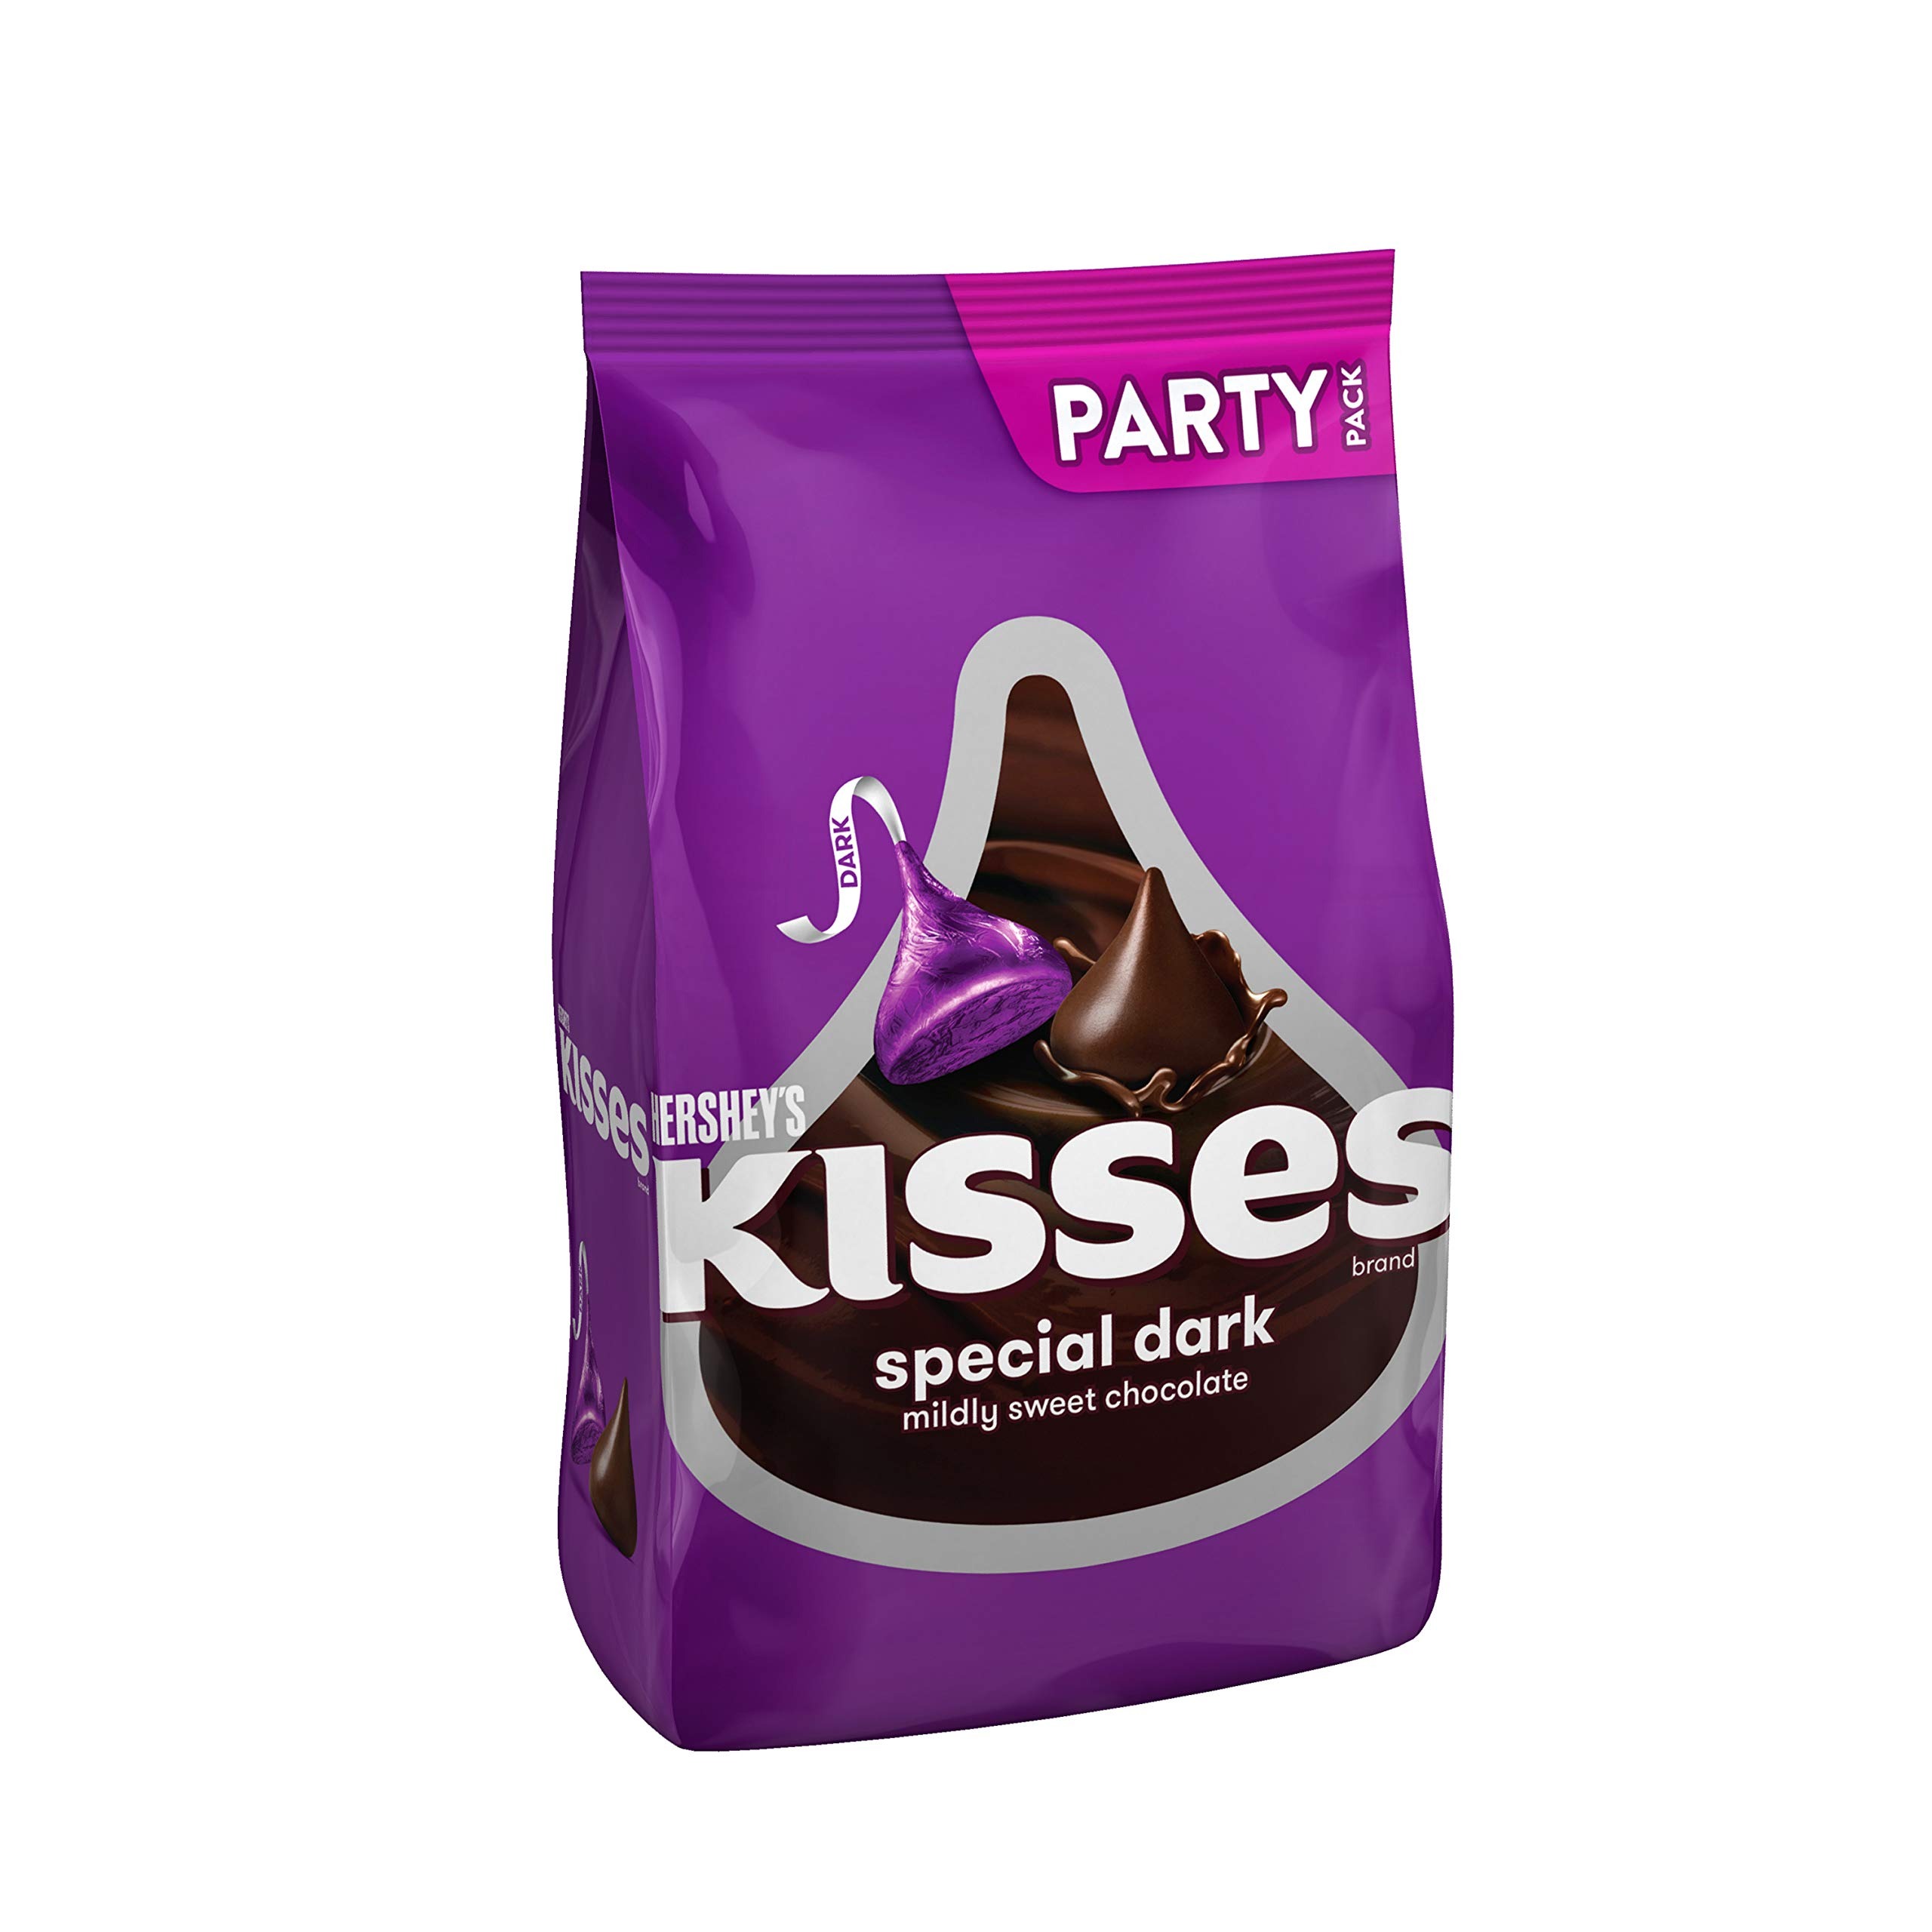
Item Name: HERSHEY'S Special Dark Kisses, Dark Chocolate Candy, 32.1 oz Bulk Bag
Product Description: Purple HERSHEY’S KISSES SPECIAL DARK Chocolates are magical. Fill a candy dish, and watch them disappear! Each one comes wrapped in beautiful purple foil, but it’s the dark chocolate inside that really makes them special.
Value: 32.1
Unit: Ounce

Price: 14.84